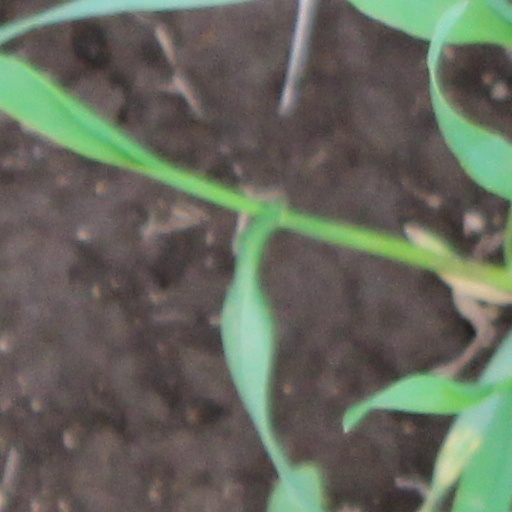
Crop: wheat